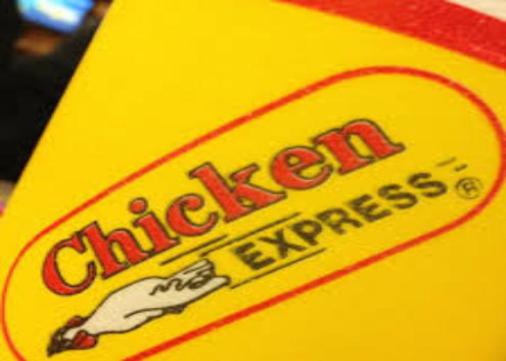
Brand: chicken express
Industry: Food